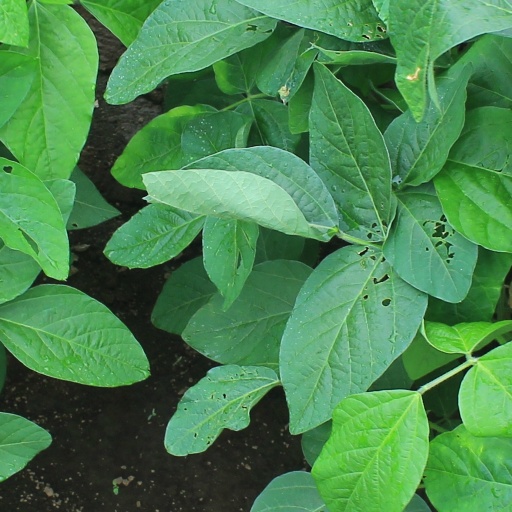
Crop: soybean